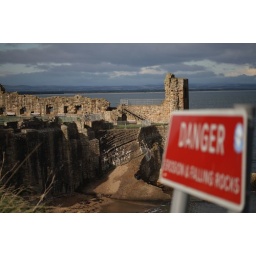
I like this shot because of the crumbling castle in the background and the warning sign in the foreground.